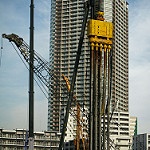
Scene: Outdoor